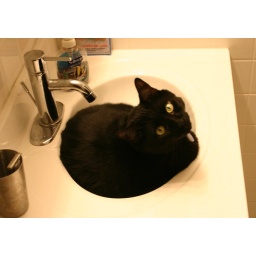
Mole Negro in the bathroom sink - 2